Stephen I Báncsa

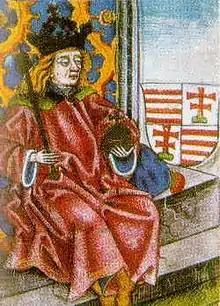
Béla IV of Hungary

After 1244, Stephen Báncsa sought to strengthen the authority of the Metropolitan Archdiocese over the chapters and monastic orders in Hungary. His most important mainstay was Pope Innocent in these endeavors. For instance, Albert, provost of Arad was forced to acknowledge the supremacy of Esztergom over his chapter in 1246. Pope Innocent ordered the monks of the Mount of Saint Martin (Pannonhalma) to promise obedience to the Archdiocese of Esztergom as their exarchate in 1247. When Béla confirmed the privileges of the "hospes" in Beregszász (today Berehove, Ukraine) in December 1247, the king assigned the jurisdiction of Esztergom to the Saxon community. The Premonstratensian provostry of Hatvan was also a subject of the archdiocese's spiritual jurisdiction. The acquired area was settled with colonists by Báncsa since the early 1240s. Báncsa expanded the archbishopric' landed property with purchases, exchanges and donations. He donated the "tithe" of wine production to the canons of the St. Adalbert Cathedral in 1244. Upon his request, Nicholas, "custos" of Esztergom and dean of Sasvár (today part of Šaštín-Stráže, Slovakia) and the Esztergom Chapter were granted the estates of Szőlő and Rendvég (belonged to Nógrád Castle) by Béla IV in 1248. Báncsa donated the land of Tyrna to the collegiate chapter in 1250.